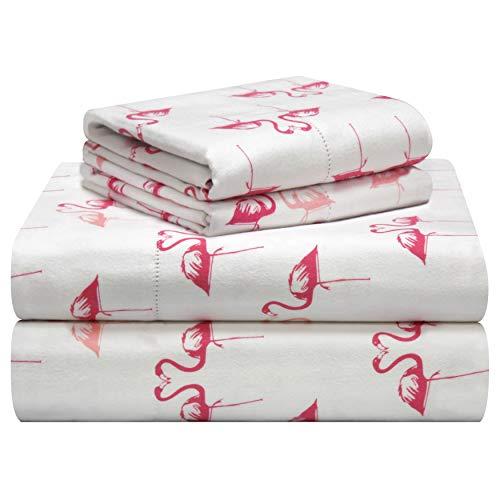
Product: Pointehaven 180 GSM Velvet Feel Luxury Cotton Printed Flannel Sheet Set, Full, Flamingos
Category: Home & Kitchen | Bedding | Kids' Bedding | Sheets & Pillowcases | Sheet & Pillowcase Sets
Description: Model Number: 180Phfussfl.
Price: $54.77
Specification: ProductDimensions:100x84x6inches|ItemWeight:5.84pounds|ShippingWeight:5.84pounds(Viewshippingratesandpolicies)|Manufacturer:Pointehaven|ASIN:B07VZ28HQK|Itemmodelnumber:180PHFUSSFL